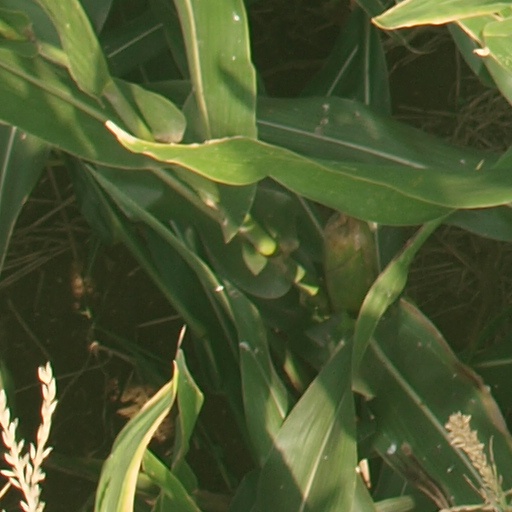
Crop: maize; corn